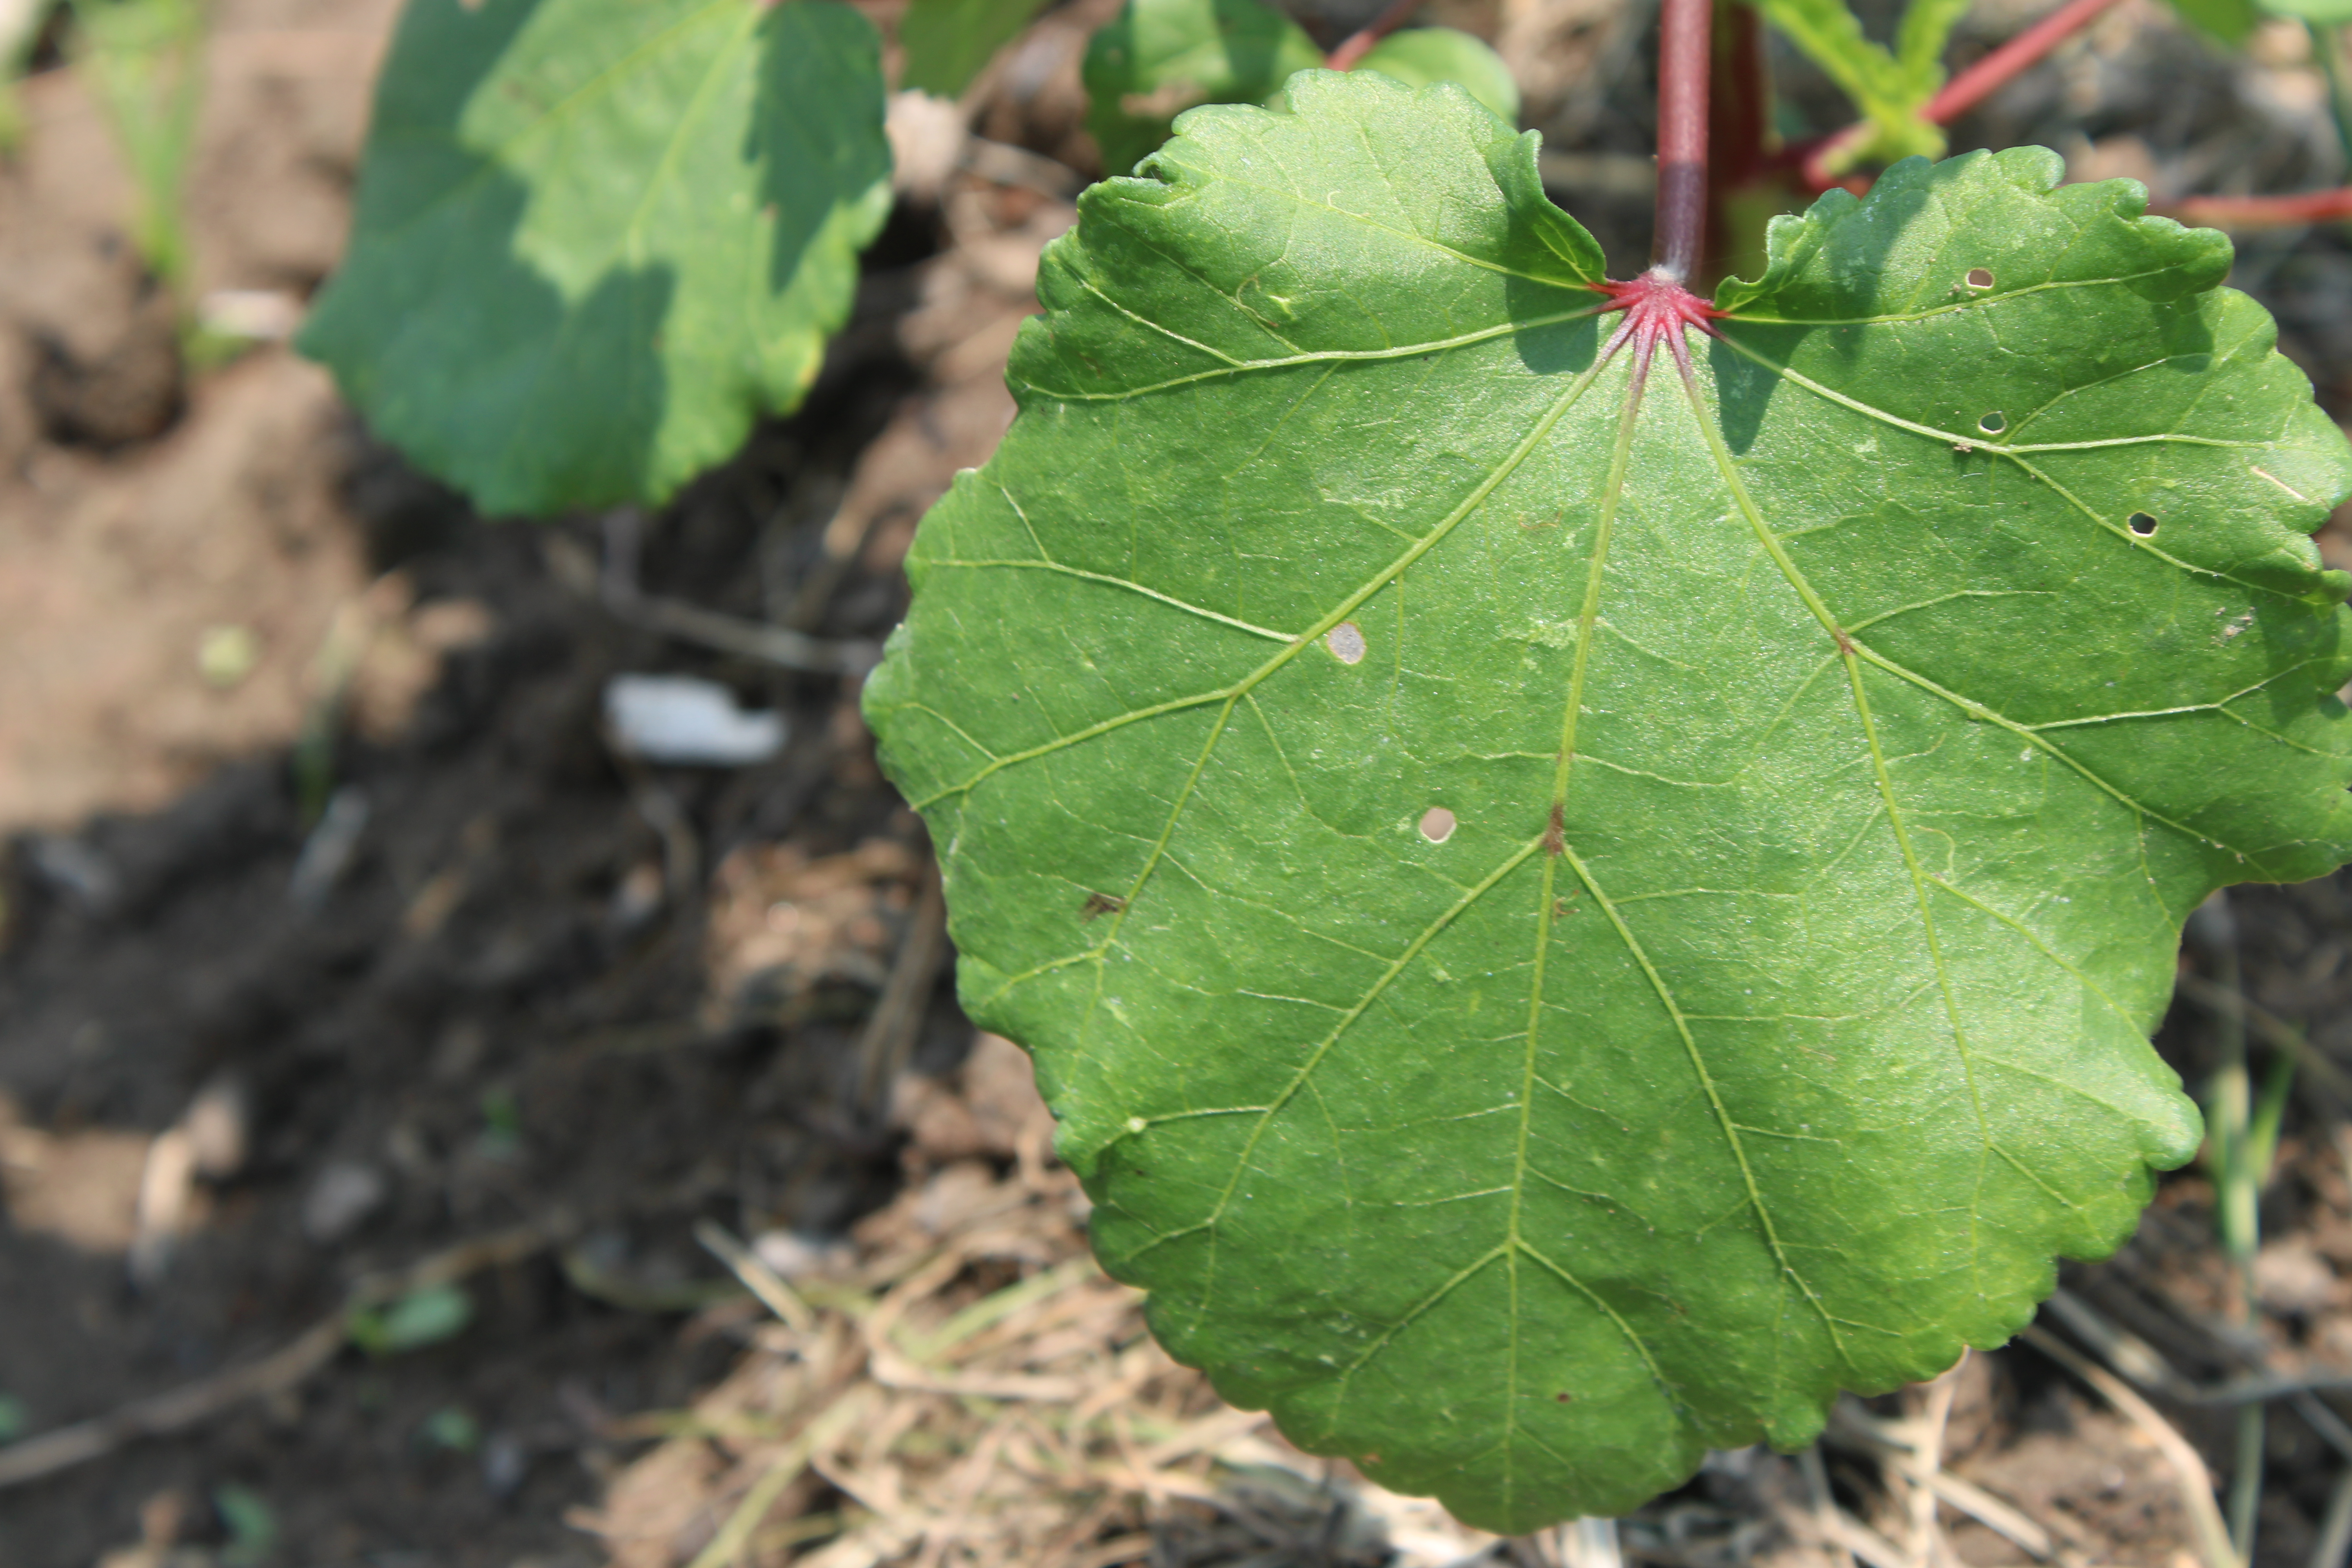
Label: Cercospora Leaf Spot